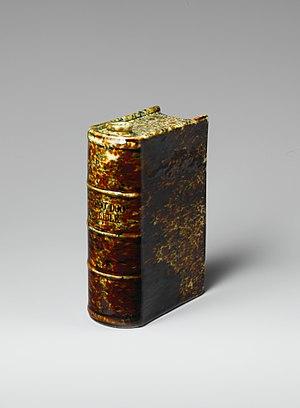
Une flasque est une petite bouteille plate, servant à transporter de l'alcool. Elle peut aussi être appelée flache ou flachette. Sa petite taille et sa forme lui permettent d'être transportée dans une poche.